Sophie Bramly

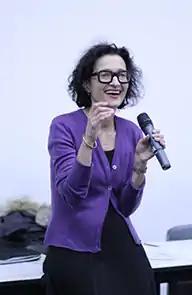
Bramly in 2015

Sophie Bramly (born 1959) is a French photographer, television producer/director, digital pioneer, and author. She’s best known for the hip-hop photos she shot in New York in the early Eighties, the creation of hip-hop television show Yo! MTV Raps she produced and hosted for MTV Europe in the late 80s and early 90s, and the website and online community dedicated to female pleasure she established in Paris in 2008. This career has been described as “protean” in "Le Figaro". In 2017 France's Ministry of Culture named Bramly a Chevalier de l'Ordre des Arts et des Lettres.